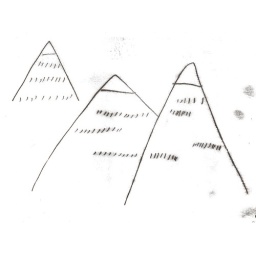
mono-printed mountains which I used in the backgrounds for my book 'The Little Bird'.